Élizabeth Bourgine

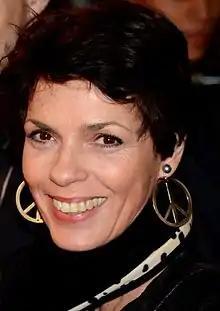
Bourgine in 2013.

Élizabeth Clémentine Madeleine Bourgine (born 20 March 1957 in Levallois-Perret, Hauts-de-Seine) is a French actress, appearing in film, television and theater. She is credited with more than 60 roles in film and television, mostly French productions.